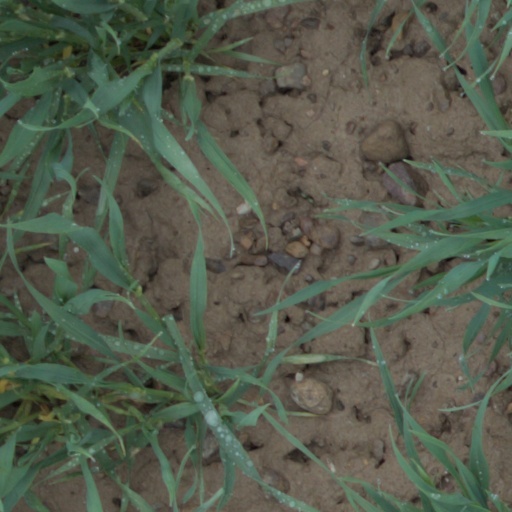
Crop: wheat